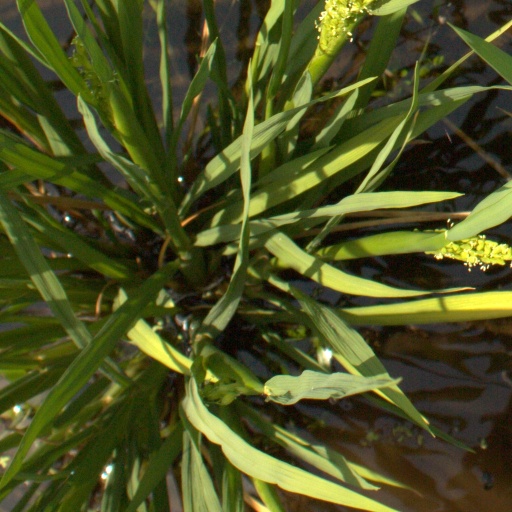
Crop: rice